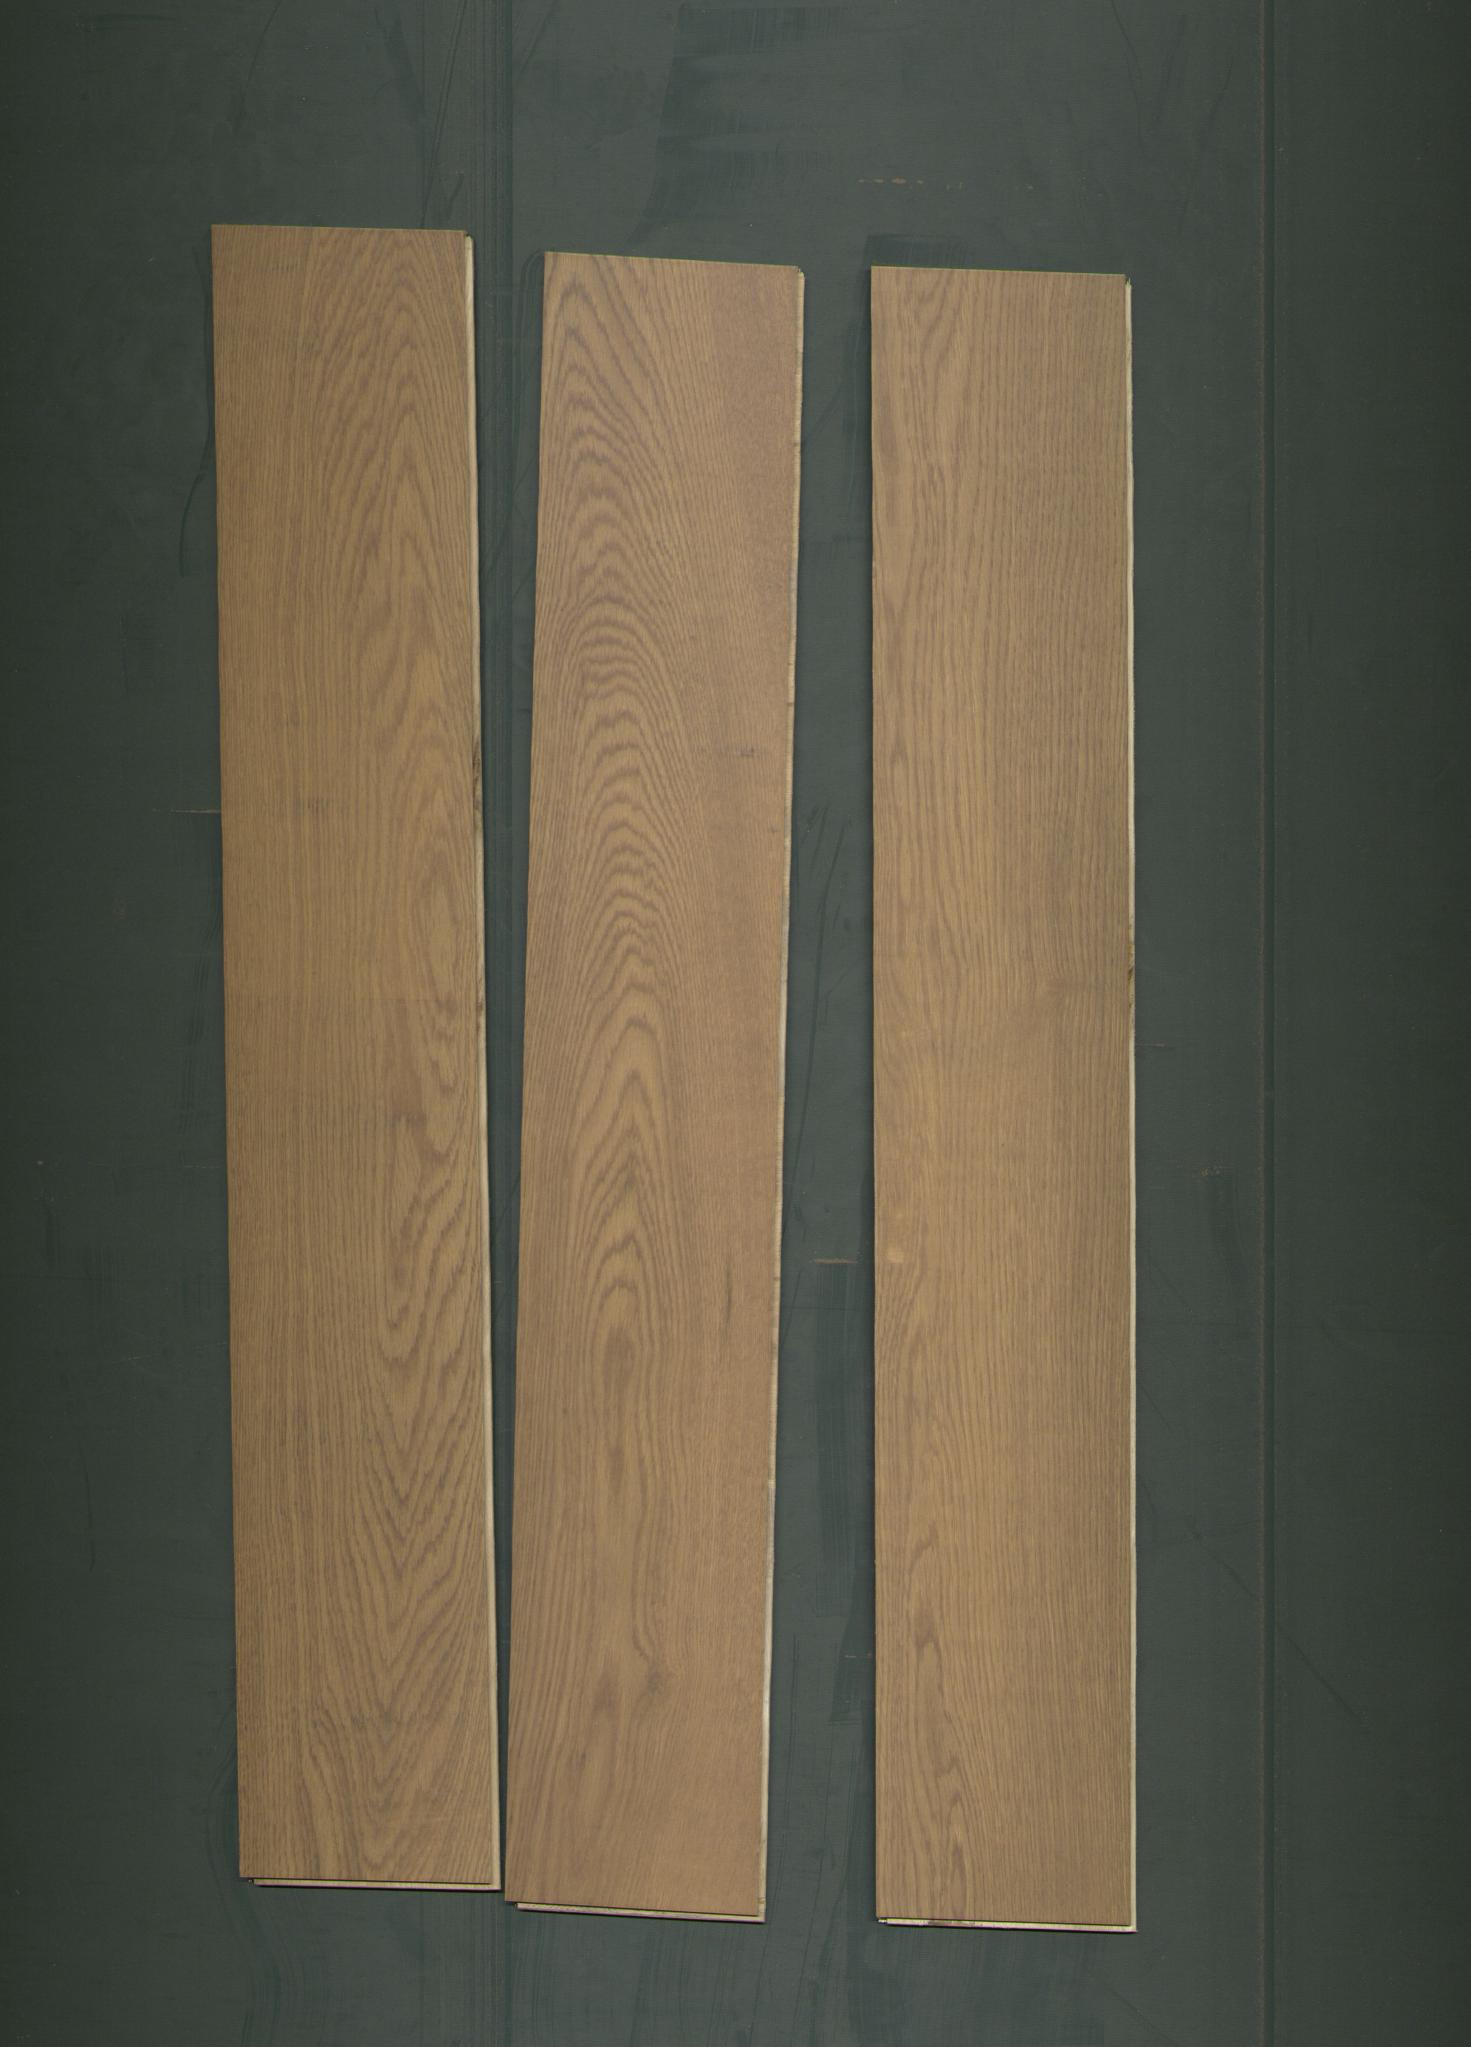
Label: mixers